Slavic paganism

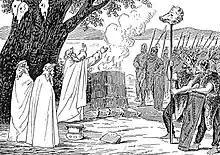
Slavs serving their Gods, a 19th-century woodcut

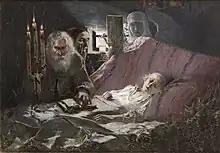
"Znachor", Slavonic witch doctor, depicted on an 1895 Polish painting by

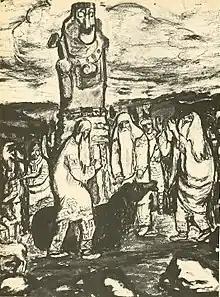
A Polish depiction of Veles from 1900 by A. Czeko-Potocka

The cosmology of ancient Slavic religion, which is preserved in contemporary Slavic folk religion, is visualised as a three-tiered vertical structure, or "world tree", as is common in other Indo-European religions. At the top there is the heavenly plane, symbolised by birds, the sun and the moon; the middle plane is that of earthly humanity, symbolised by bees and men; at the bottom of the structure there is the netherworld, symbolised by snakes and beavers, and by the chthonic god "Veles". The Zbruch Idol found in western Ukraine (which was at first identified as a representation of Svetovid) represents this theo-cosmology: the three-layered effigy of the four major deities—"Perun", "Dazhbog", "Mokosh" and "Lada"—is constituted by a top level with four figures representing them, facing the four cardinal directions; a middle level with representations of a human ritual community ("khorovod"); and a bottom level with the representation of a three-headed chthonic god, Veles, who sustains the entire structure.